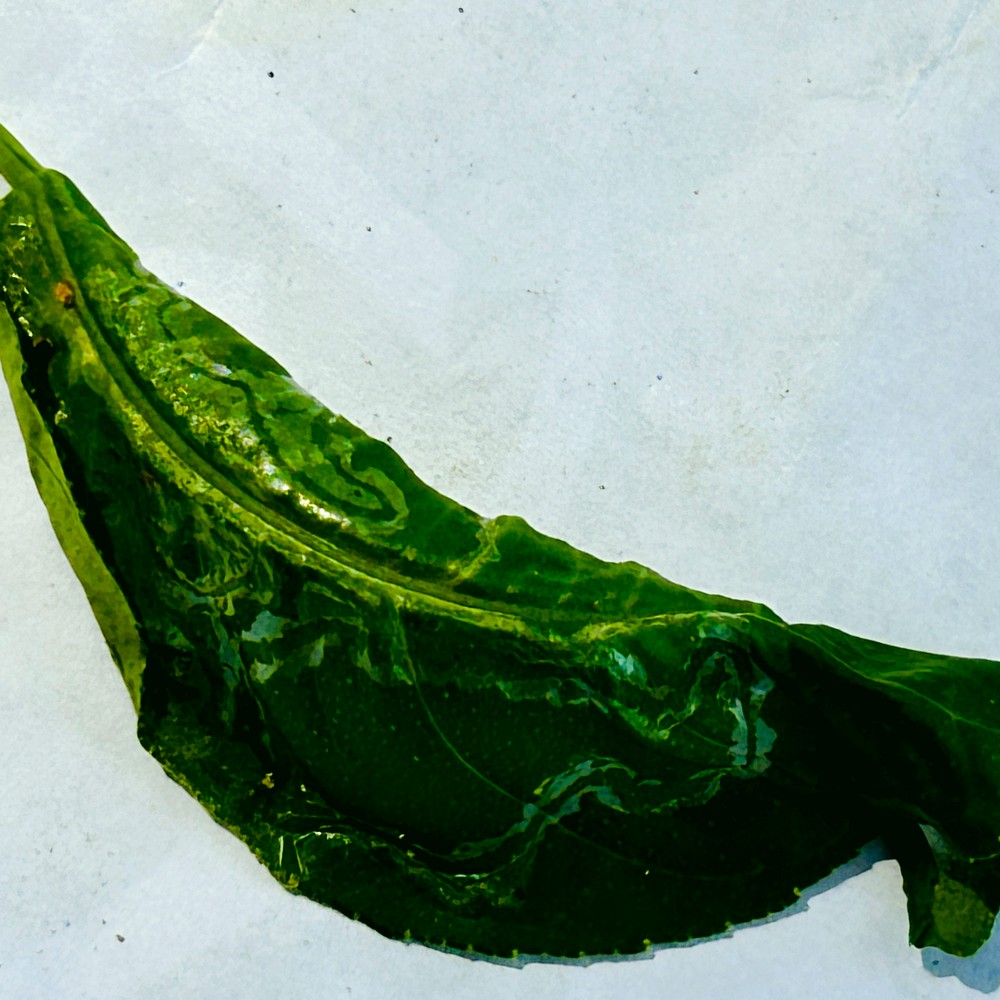
Label: Curl Virus